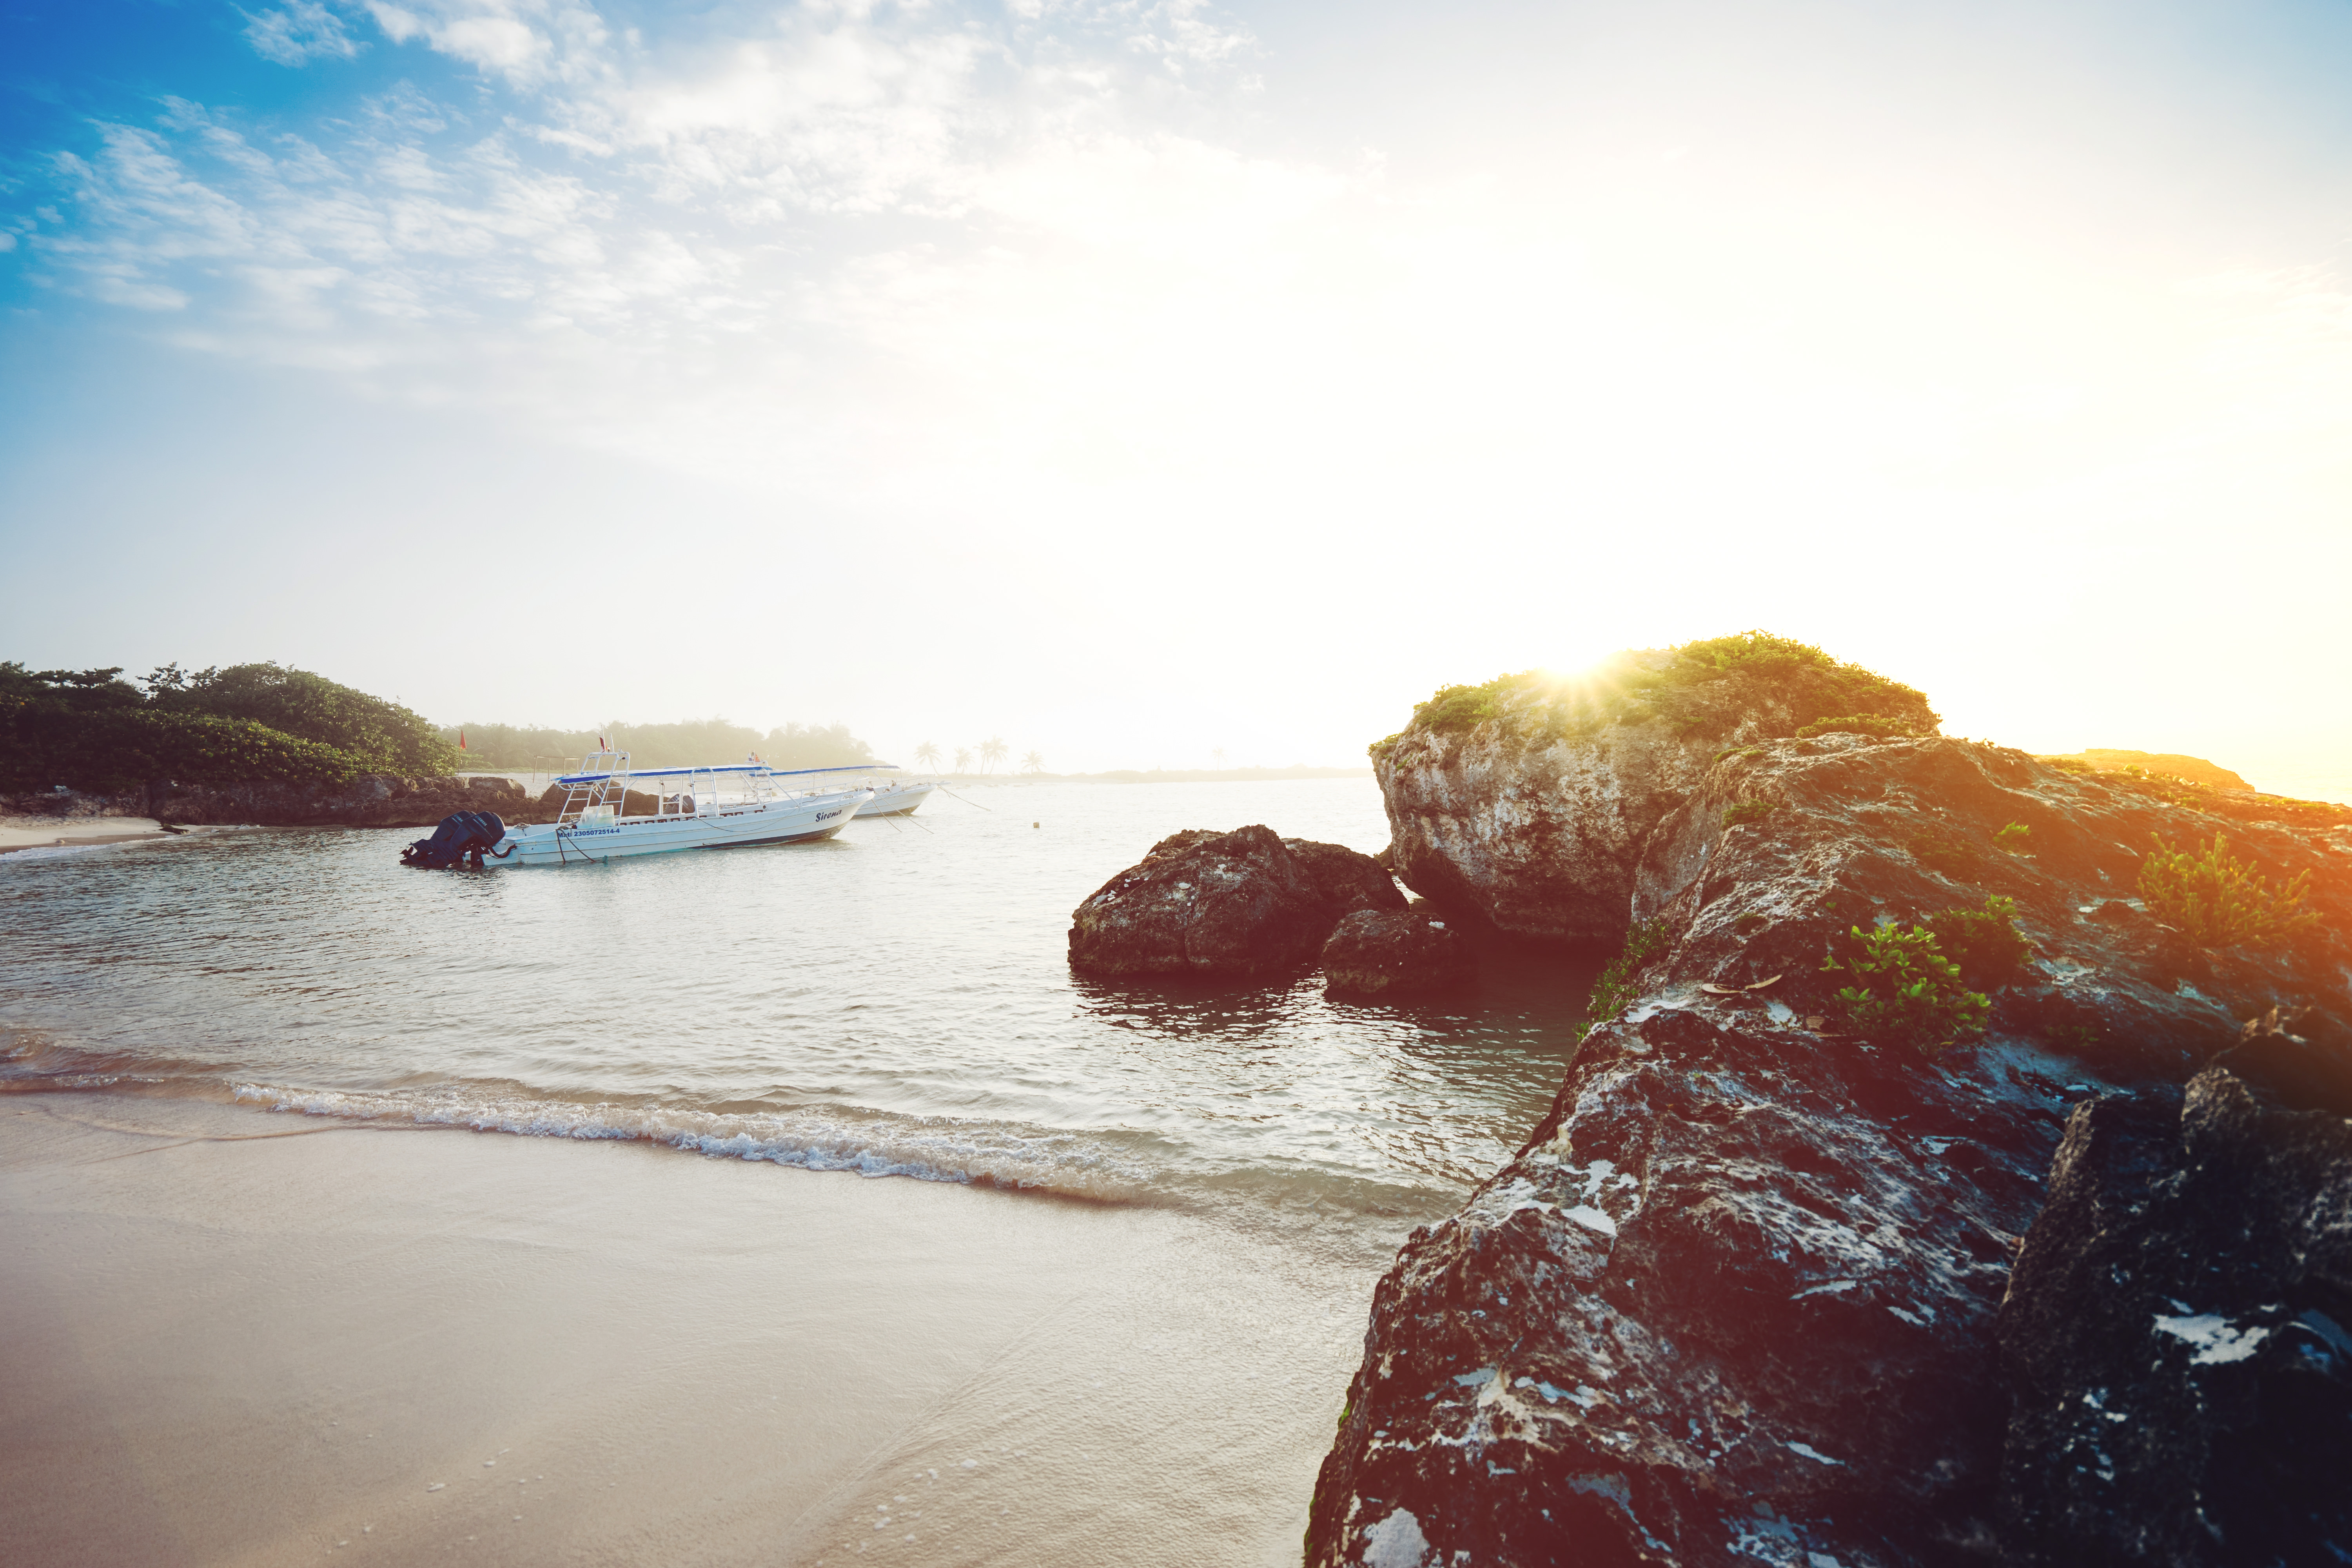
beach, landscape, sea, coast, water, nature, sand, ocean, horizon, sunset, boat, sunlight, morning, wave, vacation, travel, reflection, scenic, tropical, color, island, seashore, sun flare, rocks, sunny, waves, daylight, mexico, tropics, moored